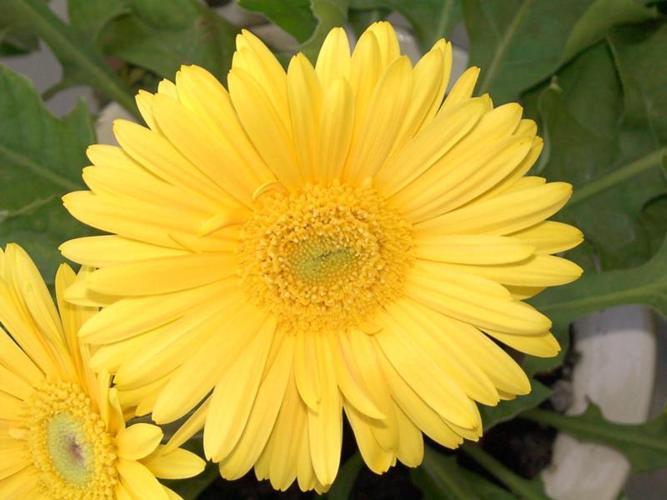
Label: barbeton daisy